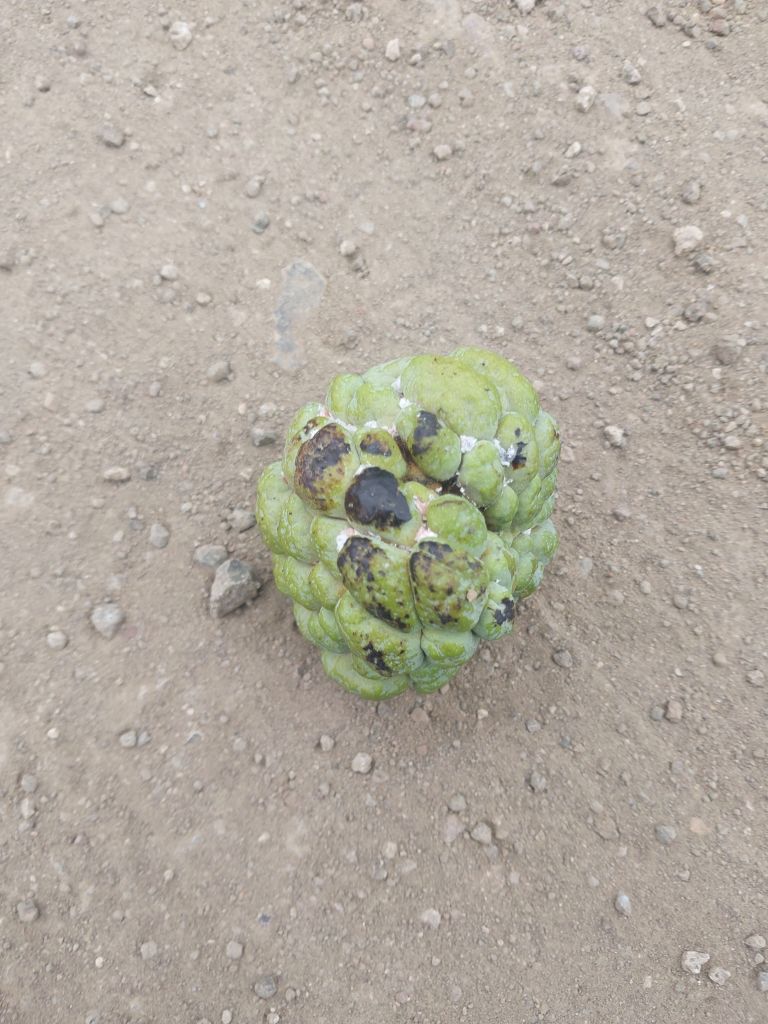
Disease label: Blank Canker